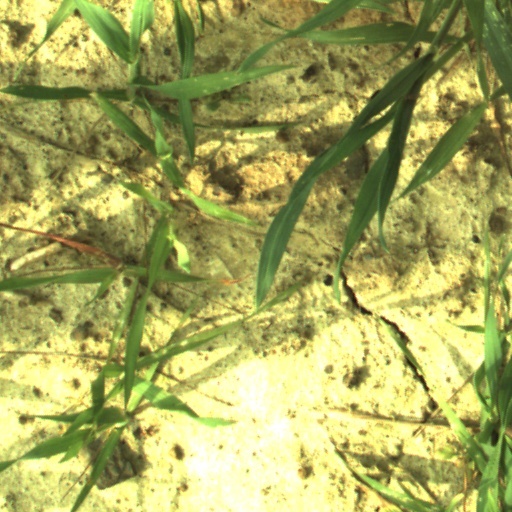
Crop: wheat